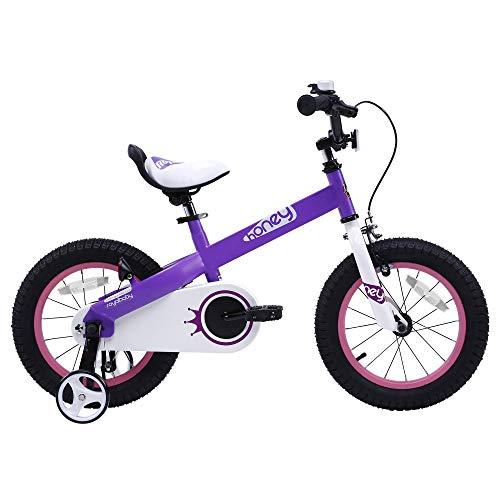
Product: RoyalBaby Honey & Buttons Kids Bike, for Boys & Girls, with Training Wheels or Kickstand
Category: Sports & Outdoors | Outdoor Recreation | Cycling | Kids' Bikes & Accessories | Kids' Bikes
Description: Wheels/Tires: RoyalBaby patented 2.4’’ wide tires ensure high riding stability.
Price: $110.21
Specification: Product Dimensions:         44 x 29 x 25 inches ; 23 pounds    |Shipping Weight: 30 pounds (View shipping rates and policies)|ASIN: B0146F9AWS|Item model number: RB16-15HL|    #42    in Kids' Bicycles    |    #76    in Amazon Launchpad Sports & Outdoors